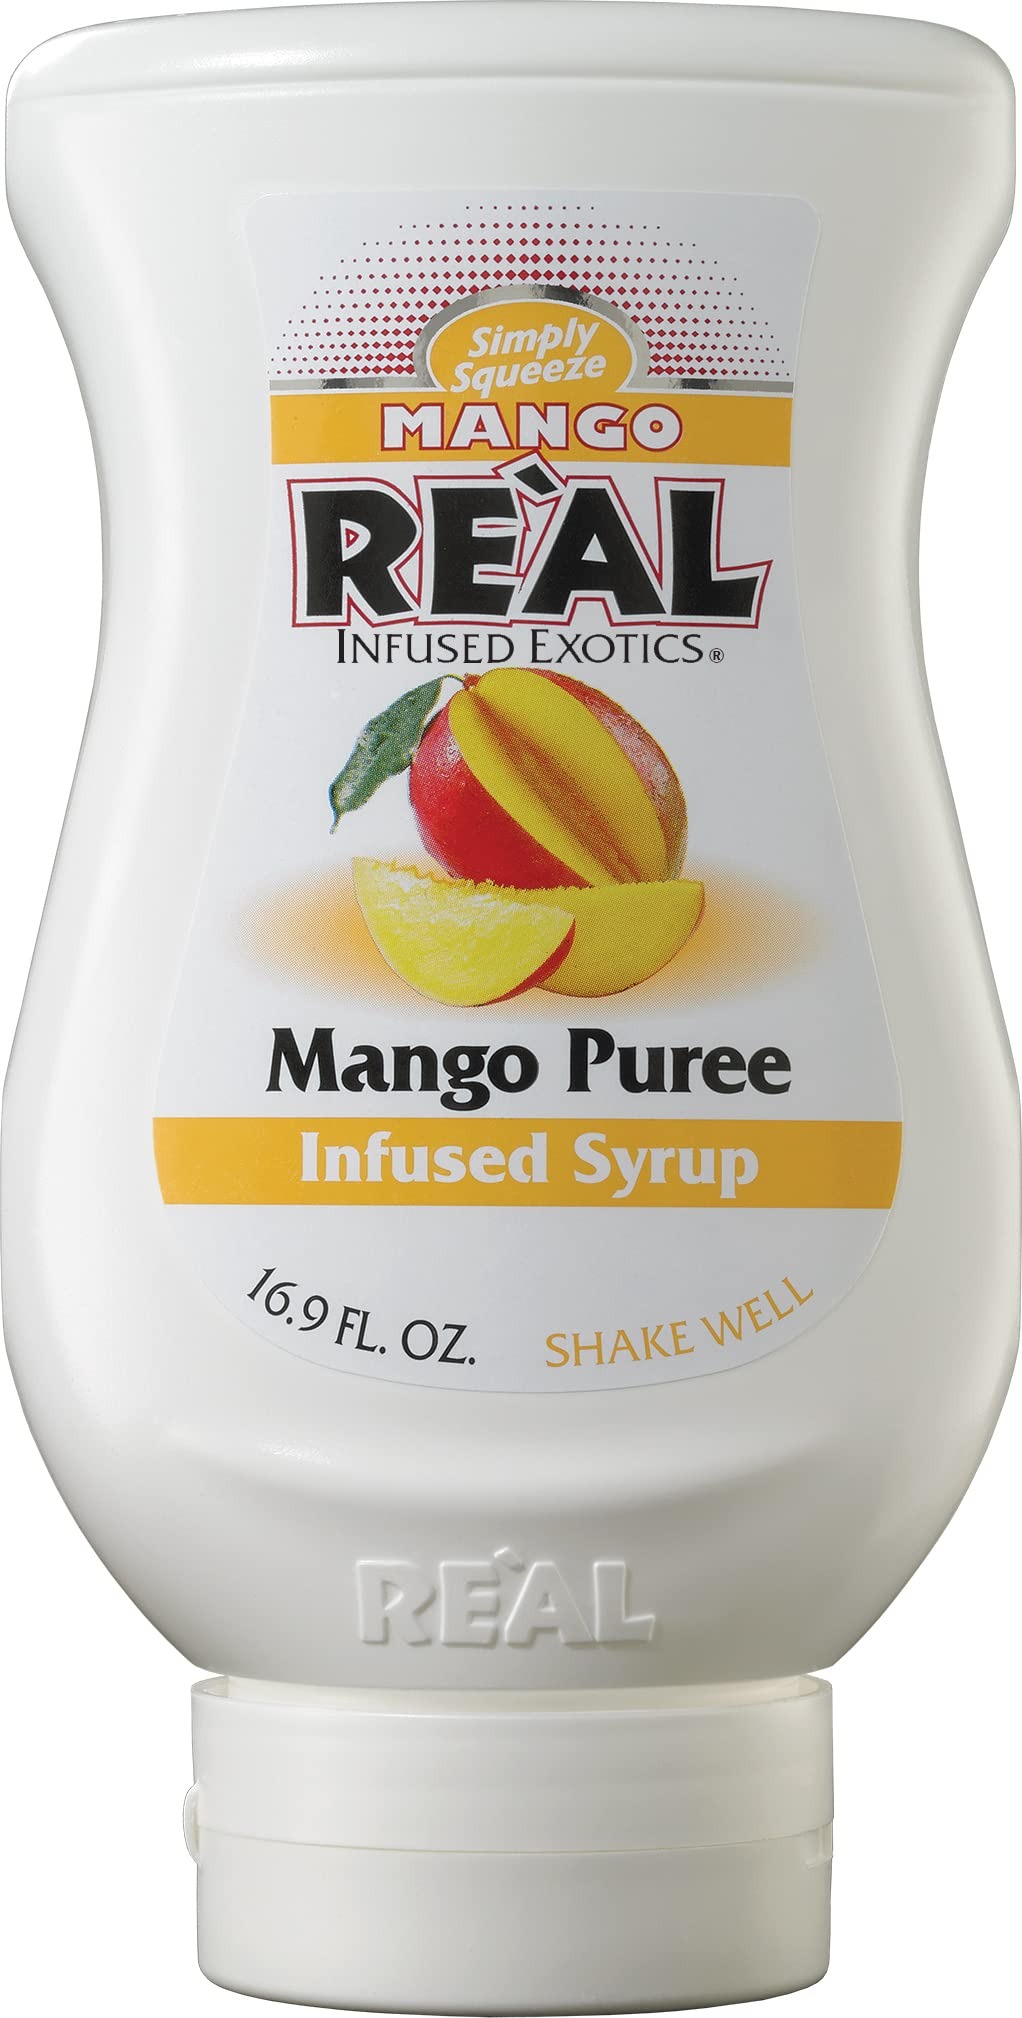
Item Name: Mango Reàl, Mango Puree Infused Syrup, 16.9 FL OZ Squeezable Bottle (Pack of 1)
Bullet Point 1: MIXOLOGY MINDED: Perfect for Italian sodas, beer cocktails, alcohol-free drinks and frozen or shaken daiquiris and coladas
Bullet Point 2: REAL FLAVOR: Mango Real is infused with Alfonso Mangoes from India
Bullet Point 3: SQUEEZABLE: No messy cans or difficulty storing unused portions. The wide-mouth bottle opening helps to eliminate waste by allowing easy access with a bar spoon or spatula, and volcano-shaped spout allows for drip-free mixing
Bullet Point 4: FRESHNESS GUARANTEED: Developed specifically to remain uniform with very minimal product separation with built-in oxygen barrier to guarantee product freshness
Bullet Point 5: NOT JUST FOR DRINKS: Excellent in culinary applications such as baking and desserts. Perfect for experimenting with molecular gastronomy concepts like fruit foam or caviar
Value: 16.9
Unit: Fl Oz

Price: 15.49